Pultenaea campbellii

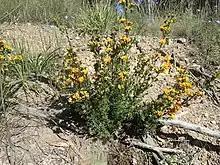
Habit near Armidale

Pultenaea campbellii commonly known as New England bush-pea or ragged bush-pea, is a species of flowering plant in the family Fabaceae and is endemic to New South Wales. It is an erect shrub with linear leaves and yellow-orange flowers arranged near the ends of branchlets.